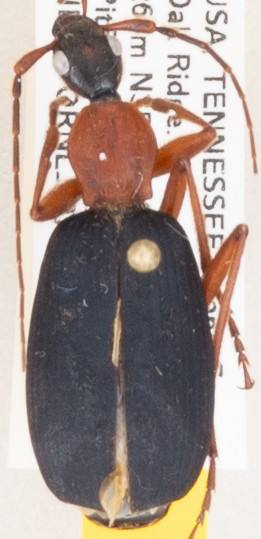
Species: Galerita bicolor
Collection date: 2019-08-07
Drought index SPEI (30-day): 1.362
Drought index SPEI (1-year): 2.09
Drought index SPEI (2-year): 2.09